Gōgen Yamaguchi

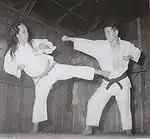

Gōgen Yamaguchi Kaiso died on May 20, 1989. He had been married twice, firstly to Midori with whom he had four children: Gōsei Norimi Yamaguchi (b. 1935), Gōsen Kishio Yamaguchi (1940-1990), Makiko Yamaguchi, and Gōshi Hirofumi Yamaguchi (b. 1942). He and his second wife, Mitsue, had one child, Gōkyōko Wakako Yamaguchi. All of his children practiced karate-dō and became masters in their own right. The names commencing with "gō" (剛) were their karate names. Gōsei Norimi Yamaguchi has his own organisation in the United States and Gōshi Hirofumi Yamaguchi is the President of the International Karate-dō Gōjū-kai, with branches in 60 countries. Gōsen Kishio Yamaguchi was the Vice President of Japan Airlines. Kishio, who died in the early 1990s, was deeply involved in the running of the I.K.G.A whilst his youngest sister Wakako Yamaguchi was an All Japan Kata Champion for a number of years. Makiko Yamaguchi died from subarachnoid hemorrhage at a relatively young age during the late 1980s.